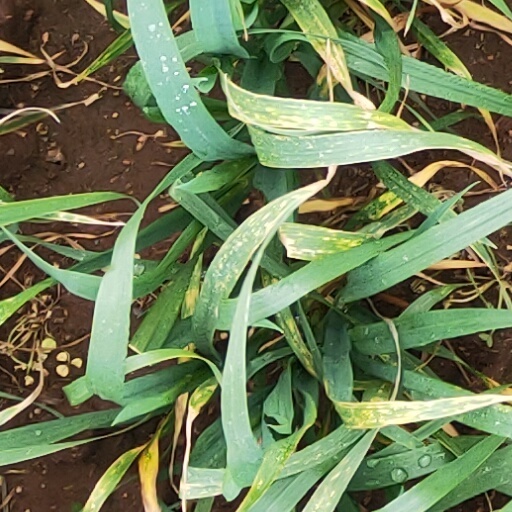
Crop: wheat